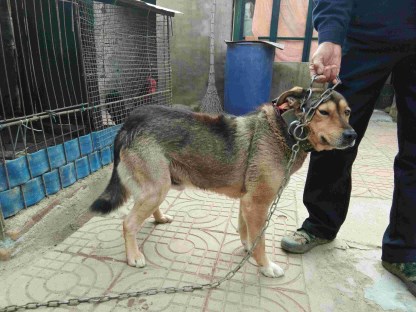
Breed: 3336-n000121-chinese_rural_dog